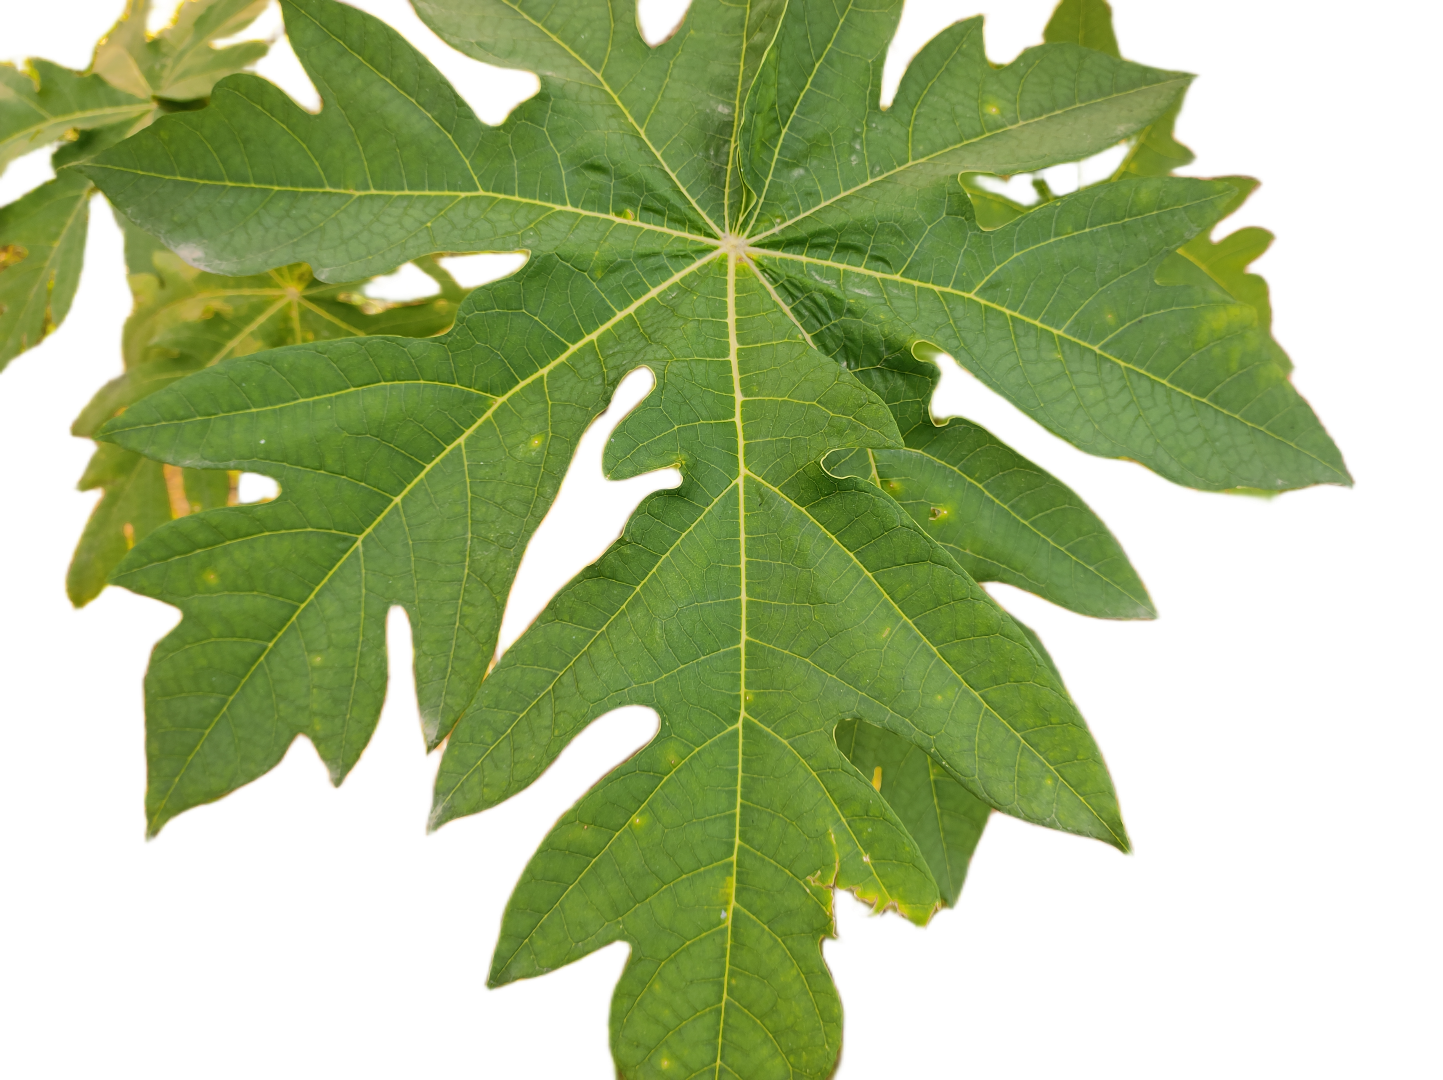
Crop: Papaya
Label: Pathogen_symptoms